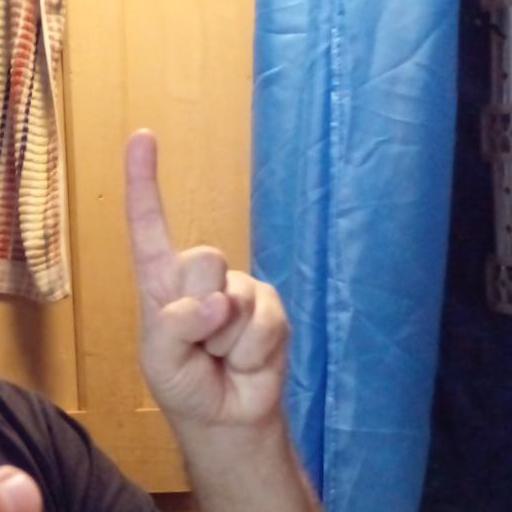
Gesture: one